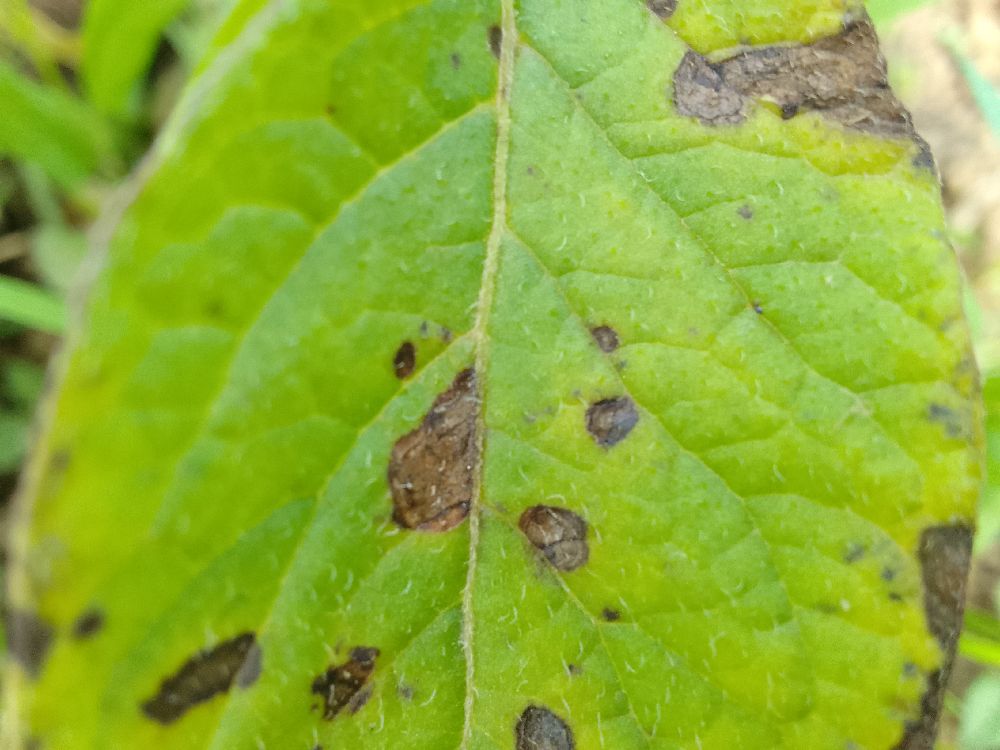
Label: Early blight